Freehold Township, New Jersey

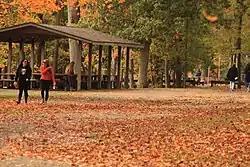
Picnic area near Lake Topanemus in autumn

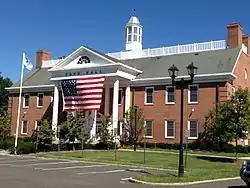
Town Hall in Freehold Township, located on Schanck Road

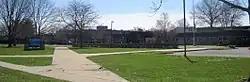
Freehold Township High School located on Elton-Adelphia Road

Freehold Township is home to many parks, nature preserves, and trails. There are state, county, and municipal parks located within the township.